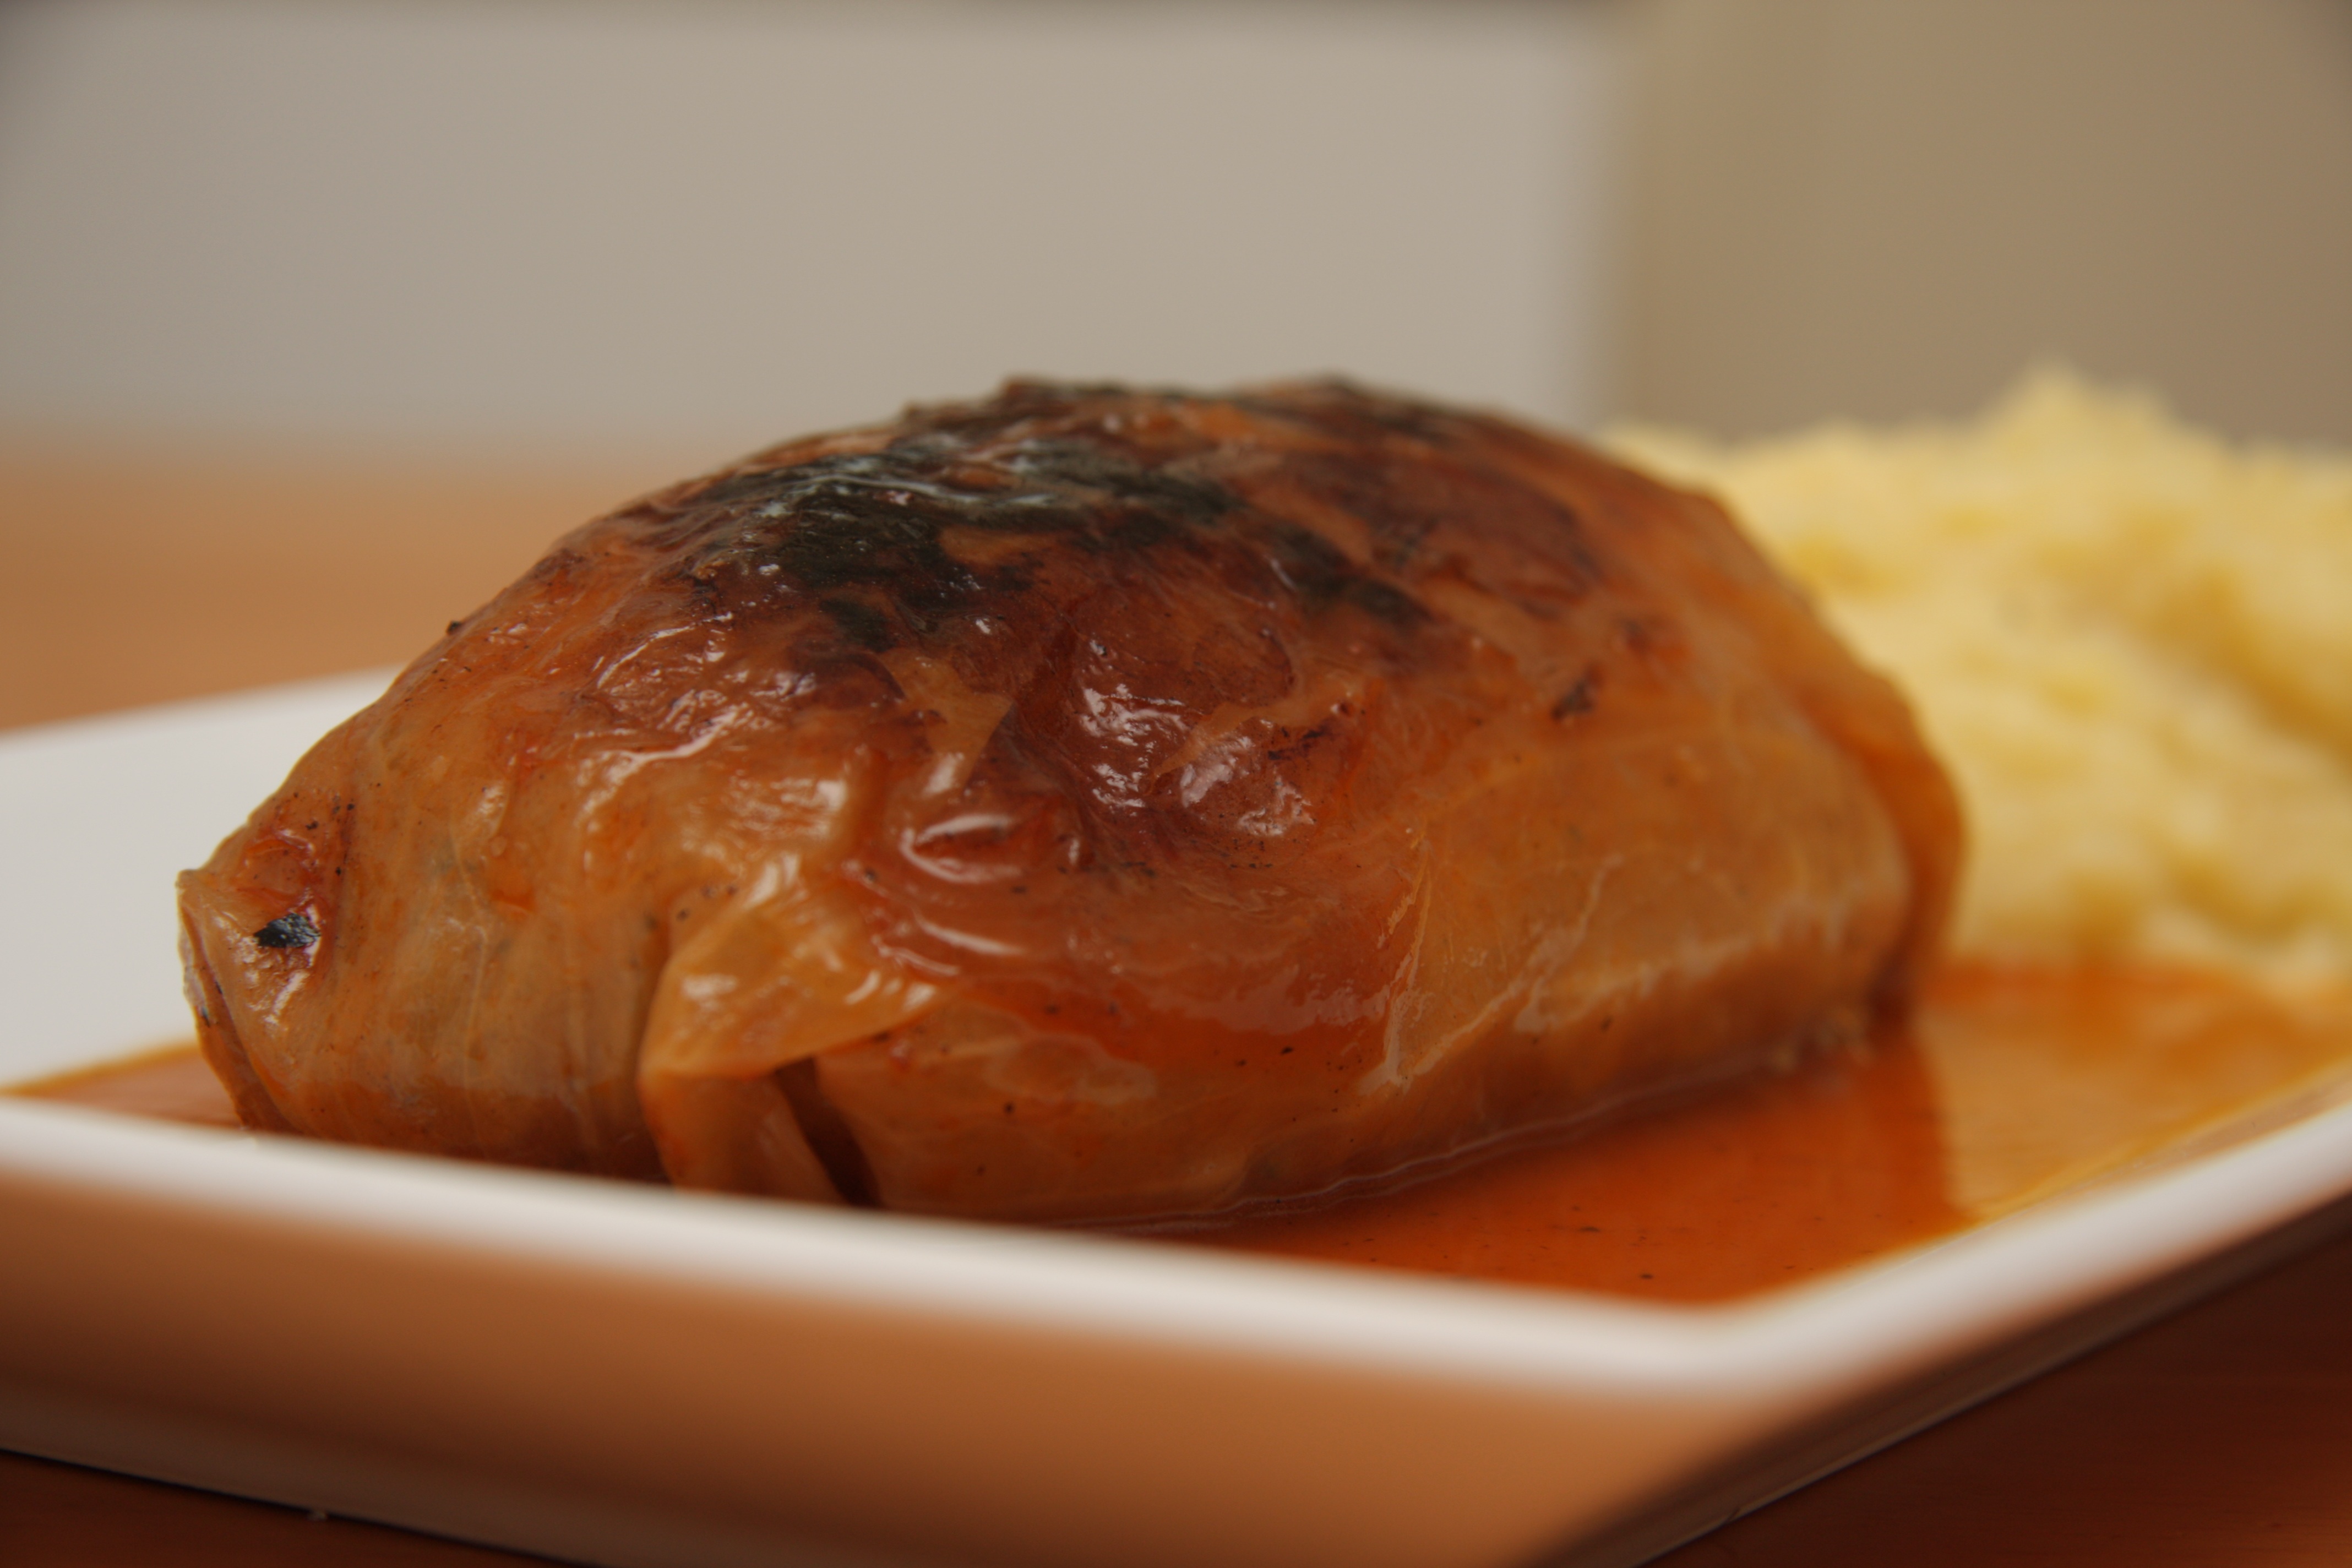
dish, food, herb, produce, kitchen, recipe, meat, lunch, cuisine, cook, native, dinner, court, german, wrapping, roasting, minced meat, hack, kohl, home cooked meals, roulades, white cabbage, krautwickel, herb roulades, cabbage rolls